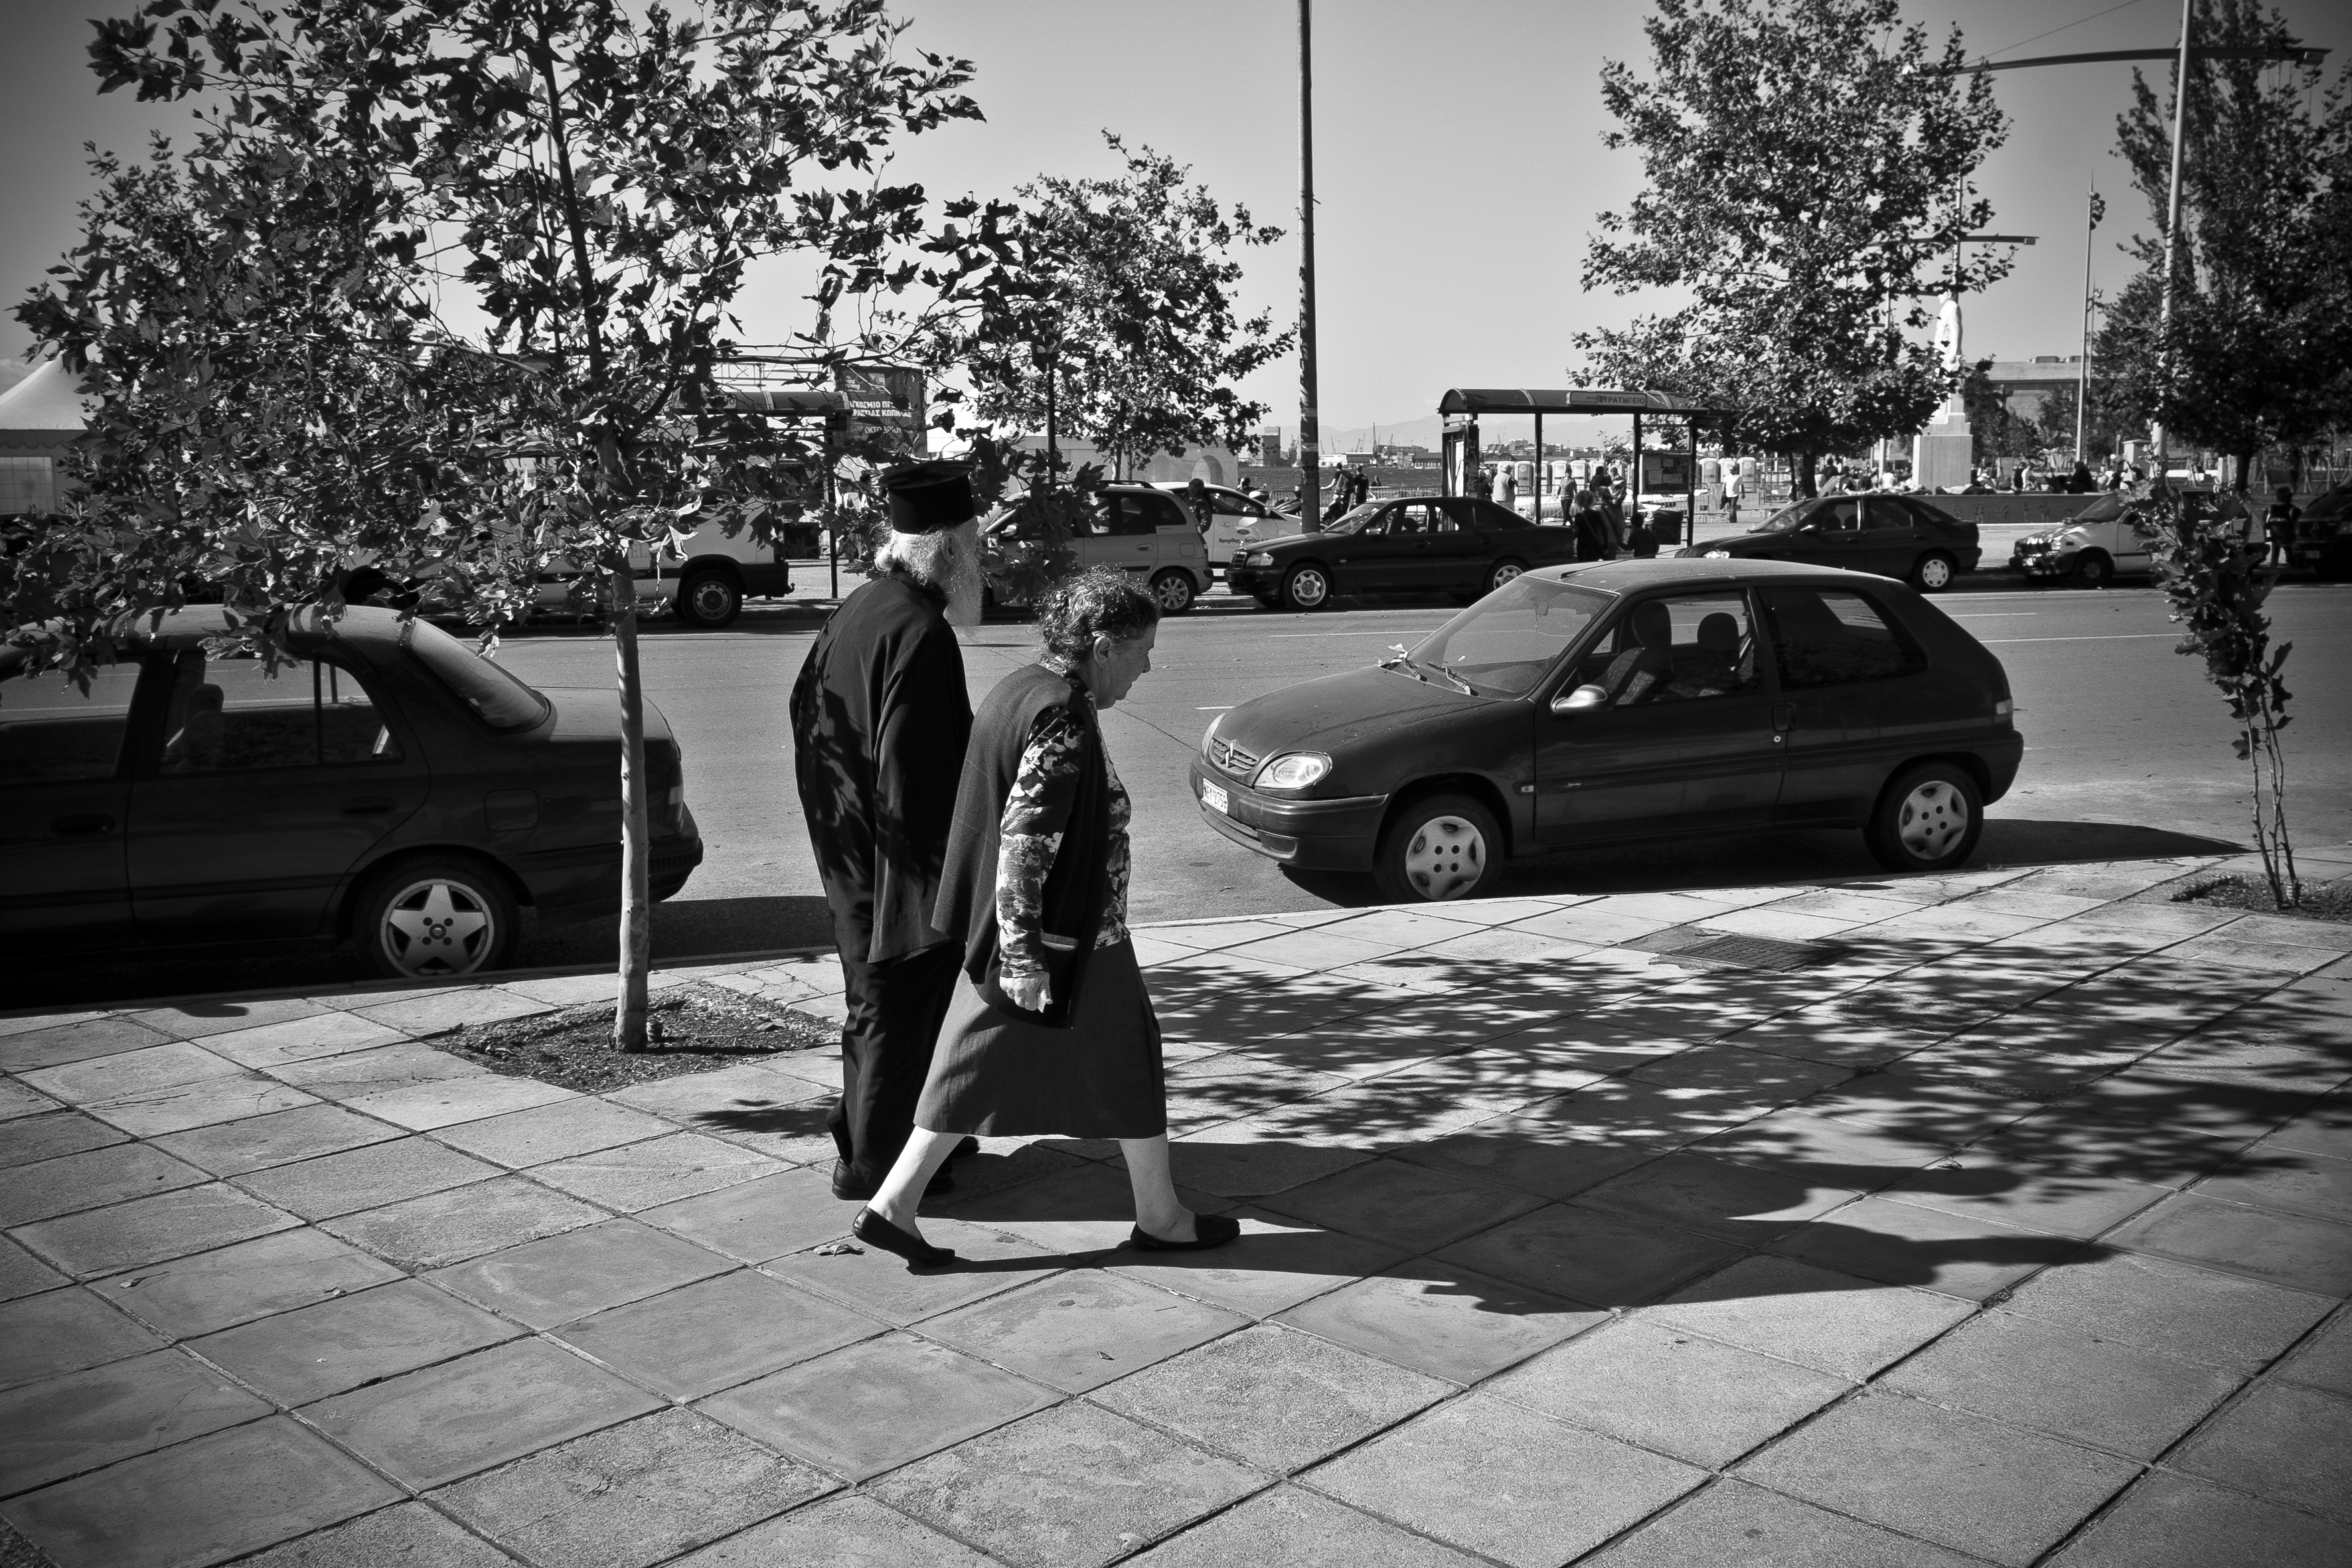
black and white, road, white, street, photography, urban, travel, fujifilm, black, monochrome, bw, blackandwhite, blackwhite, infrastructure, photograph, snapshot, greece, fuji, fujix, macedonia, thessaloniki, fujixe1, monochrome photography, film noir, human positions